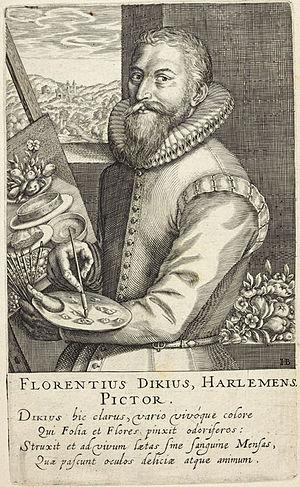
Floris Claesz van Dijck, né vers 1575 à Delft ou Haarlem et mort le 26 avril 1651 à Haarlem, est un peintre néerlandais. Il est considéré comme un des représentants du siècle d'or néerlandais.